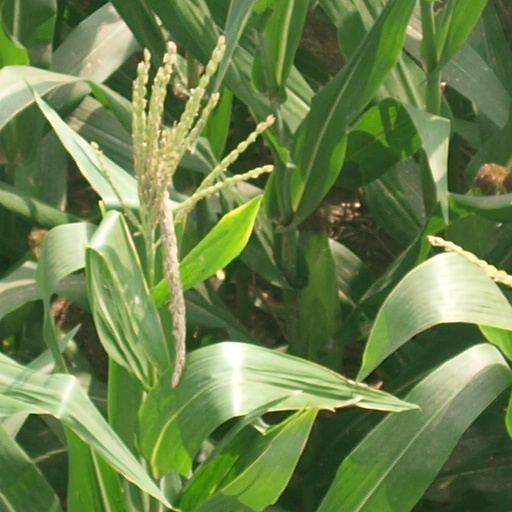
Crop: maize; corn